Read-copy-update

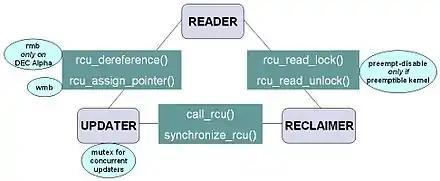
RCU API communications between the reader, updater, and reclaimer

The RCU infrastructure observes the time sequence of codice_9, codice_10, codice_1, and codice_4 invocations in order to determine when (1) codice_1 invocations may return to their callers and (2) codice_4 callbacks may be invoked. Efficient implementations of the RCU infrastructure make heavy use of batching in order to amortize their overhead over many uses of the corresponding APIs.